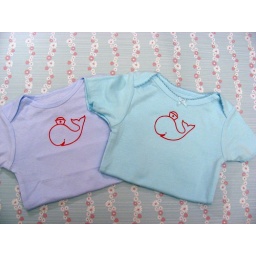
For boys or girls. Shown in blue with red ink. Also available in pink or white.